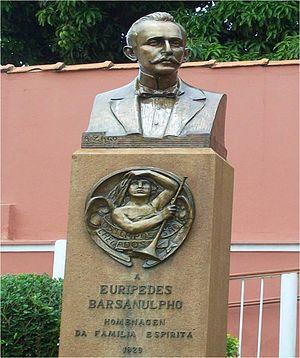
Mémorial Euripedes Barsanulfo à Sacramento. 2007
Le spiritisme codifié par Allan Kardec est une philosophie spiritualiste qui apparaît à Paris en 1857 et qui donne naissance à un mouvement socio-culturel en Europe, jusqu'au début du XXᵉ siècle. Kardec en expose les principes dans Le Livre des Esprits et dans les ouvrages suivants.